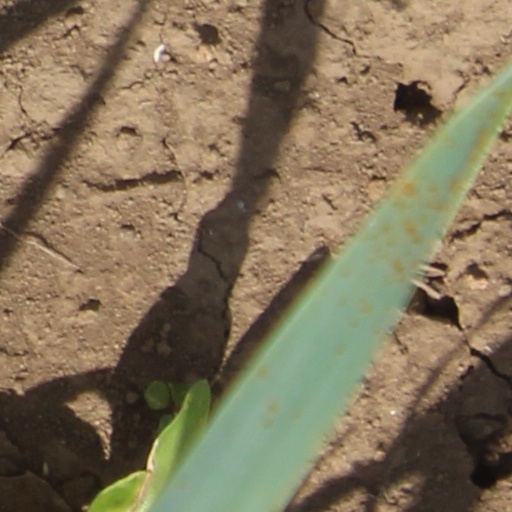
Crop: wheat